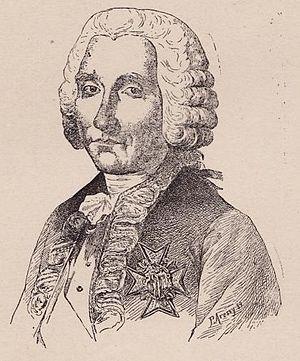
Usseaux est une commune italienne de la ville métropolitaine de Turin dans la région Piémont en Italie.
Pierre Joseph de Bourcet, né Pierre Bourcet le 1ᵉʳ mars 1700 à Usseaux, et mort le 14 octobre 1780 à Meylan, est lieutenant général des armées du roi et commandeur de l'ordre de Saint-Louis. Il sert en Italie et en Allemagne avant d'être nommé successivement commissaire principal pour la limite des frontières de Dauphiné, de Provence et de Bourgogne puis commandant en second du Dauphiné.